London Underground 1960 Stock

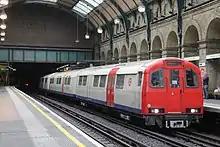
The Track Recording Train formed of 1960 Stock Driving Motors and a 1973 Stock trailer, passing Notting Hill Gate on routine track measurement on the District Line.

One unit was used to trial a system of fully automatic train control on the Woodford to Hainault branch in the early 1980s. The original ATO equipment had reached the end of its life by 1986, and three trains were converted for manual one-person operation. In the 1990s, one of these 3-car trains operated the peak-only Epping to Ongar shuttle service. The 1960 stock was withdrawn when that line closed on 30 September 1994.